Myriam Montemayor Cruz

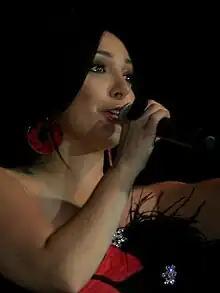
Myriam Montemayor Cruz

Myriam Montemayor Cruz (born February 8, 1981), better known mononymously as Myriam, is a Mexican recording artist known for winning the first season of Mexican talent show "La Academia".